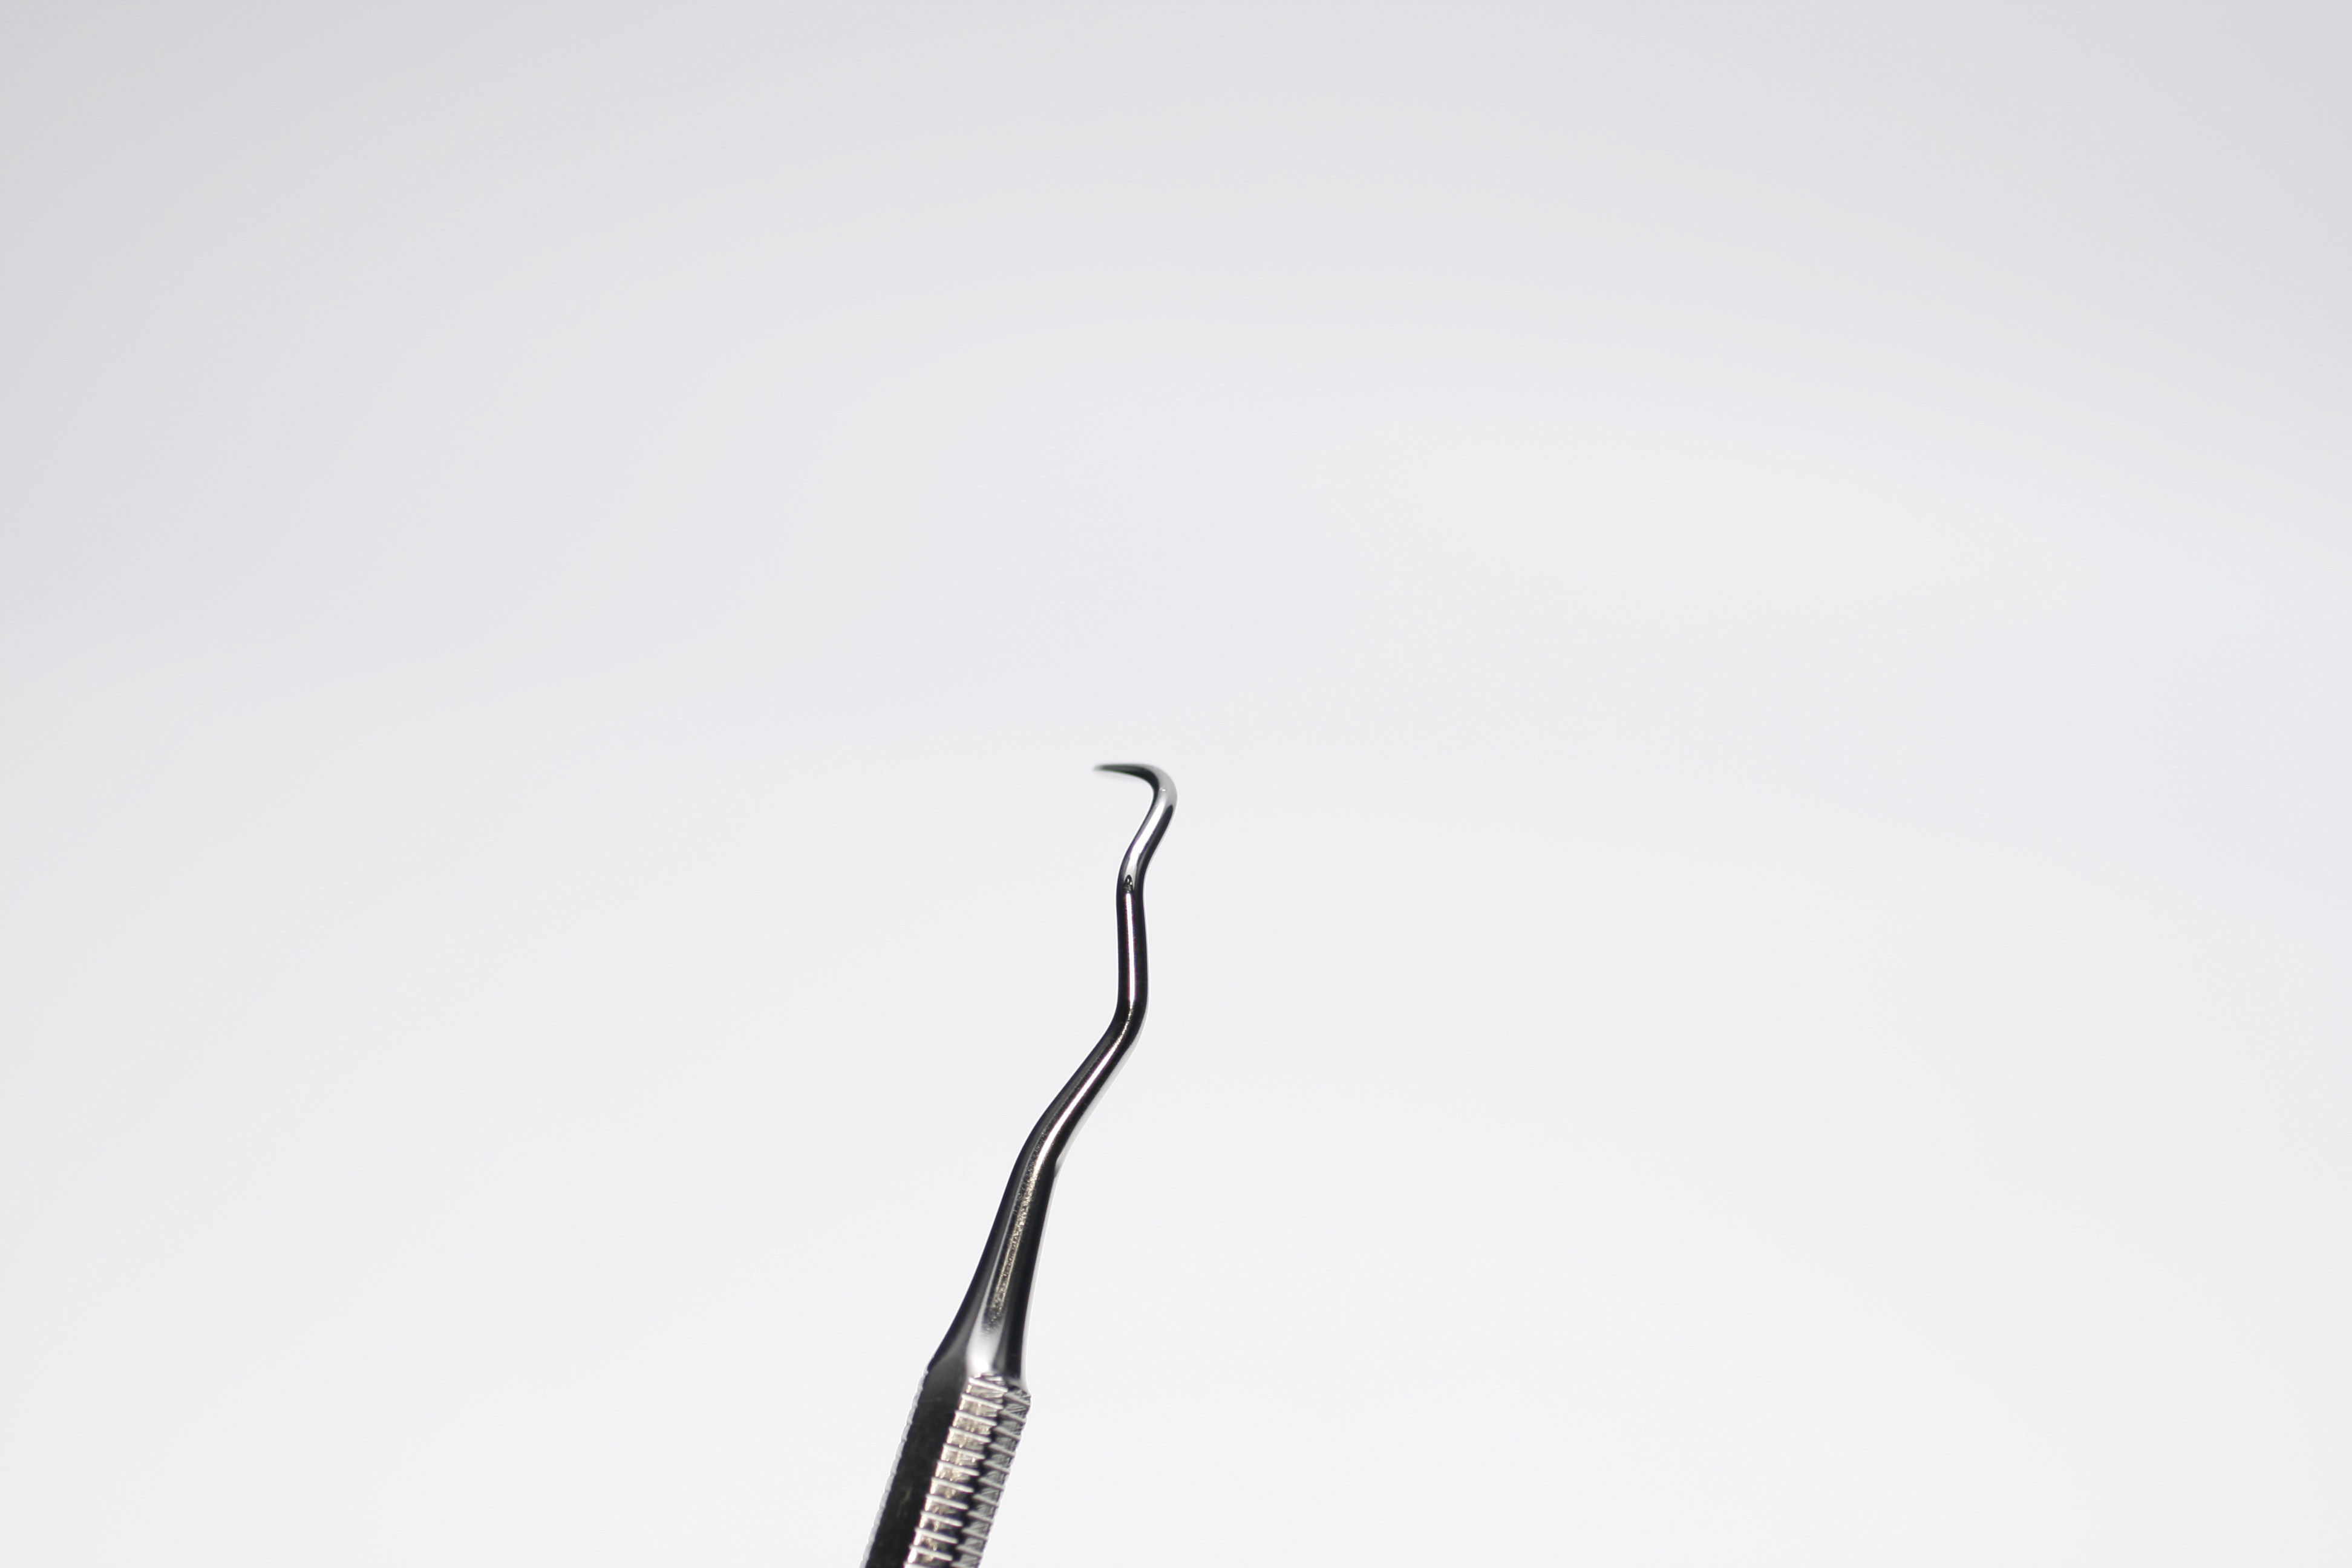
line, cable, wire, drawing